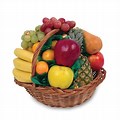
Label: Kiwi